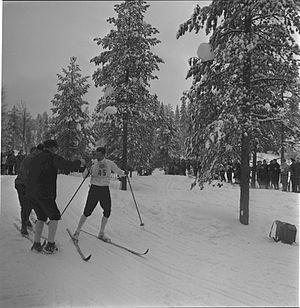
Gjermund Eggen est un fondeur norvégien né le 5 juin 1941 à Engerdal et mort le 6 mai 2019 à Elverum.